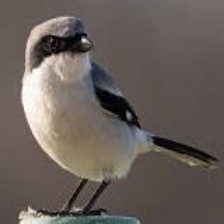
Species: LOGGERHEAD SHRIKE
Scientific name: LANIUS LUDOVICIANUS